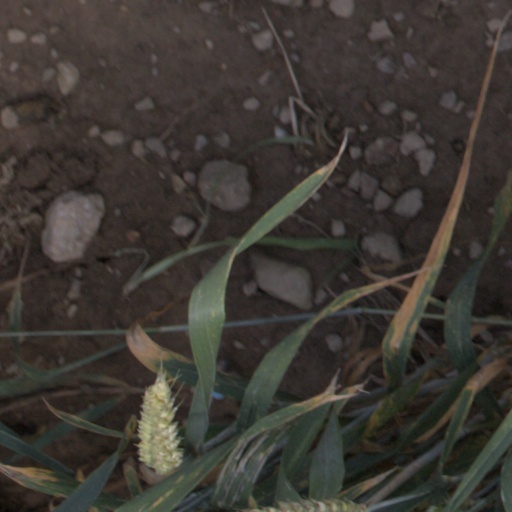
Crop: wheat